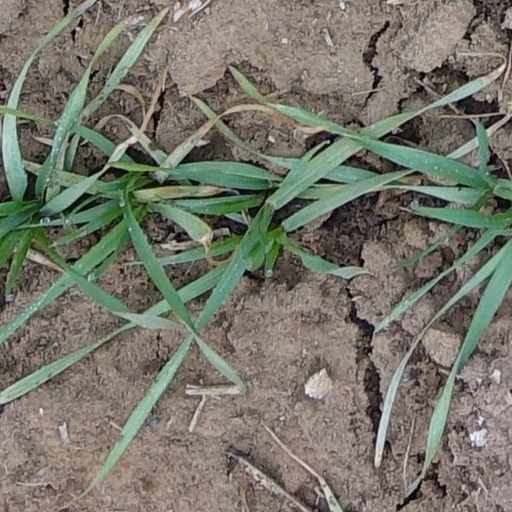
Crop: wheat